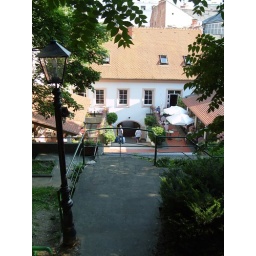
This is the hotel I stayed at. The dormer window you can see in the roof is the window to the room I had.